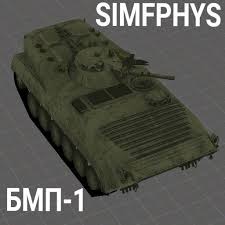
Label: BMP-1